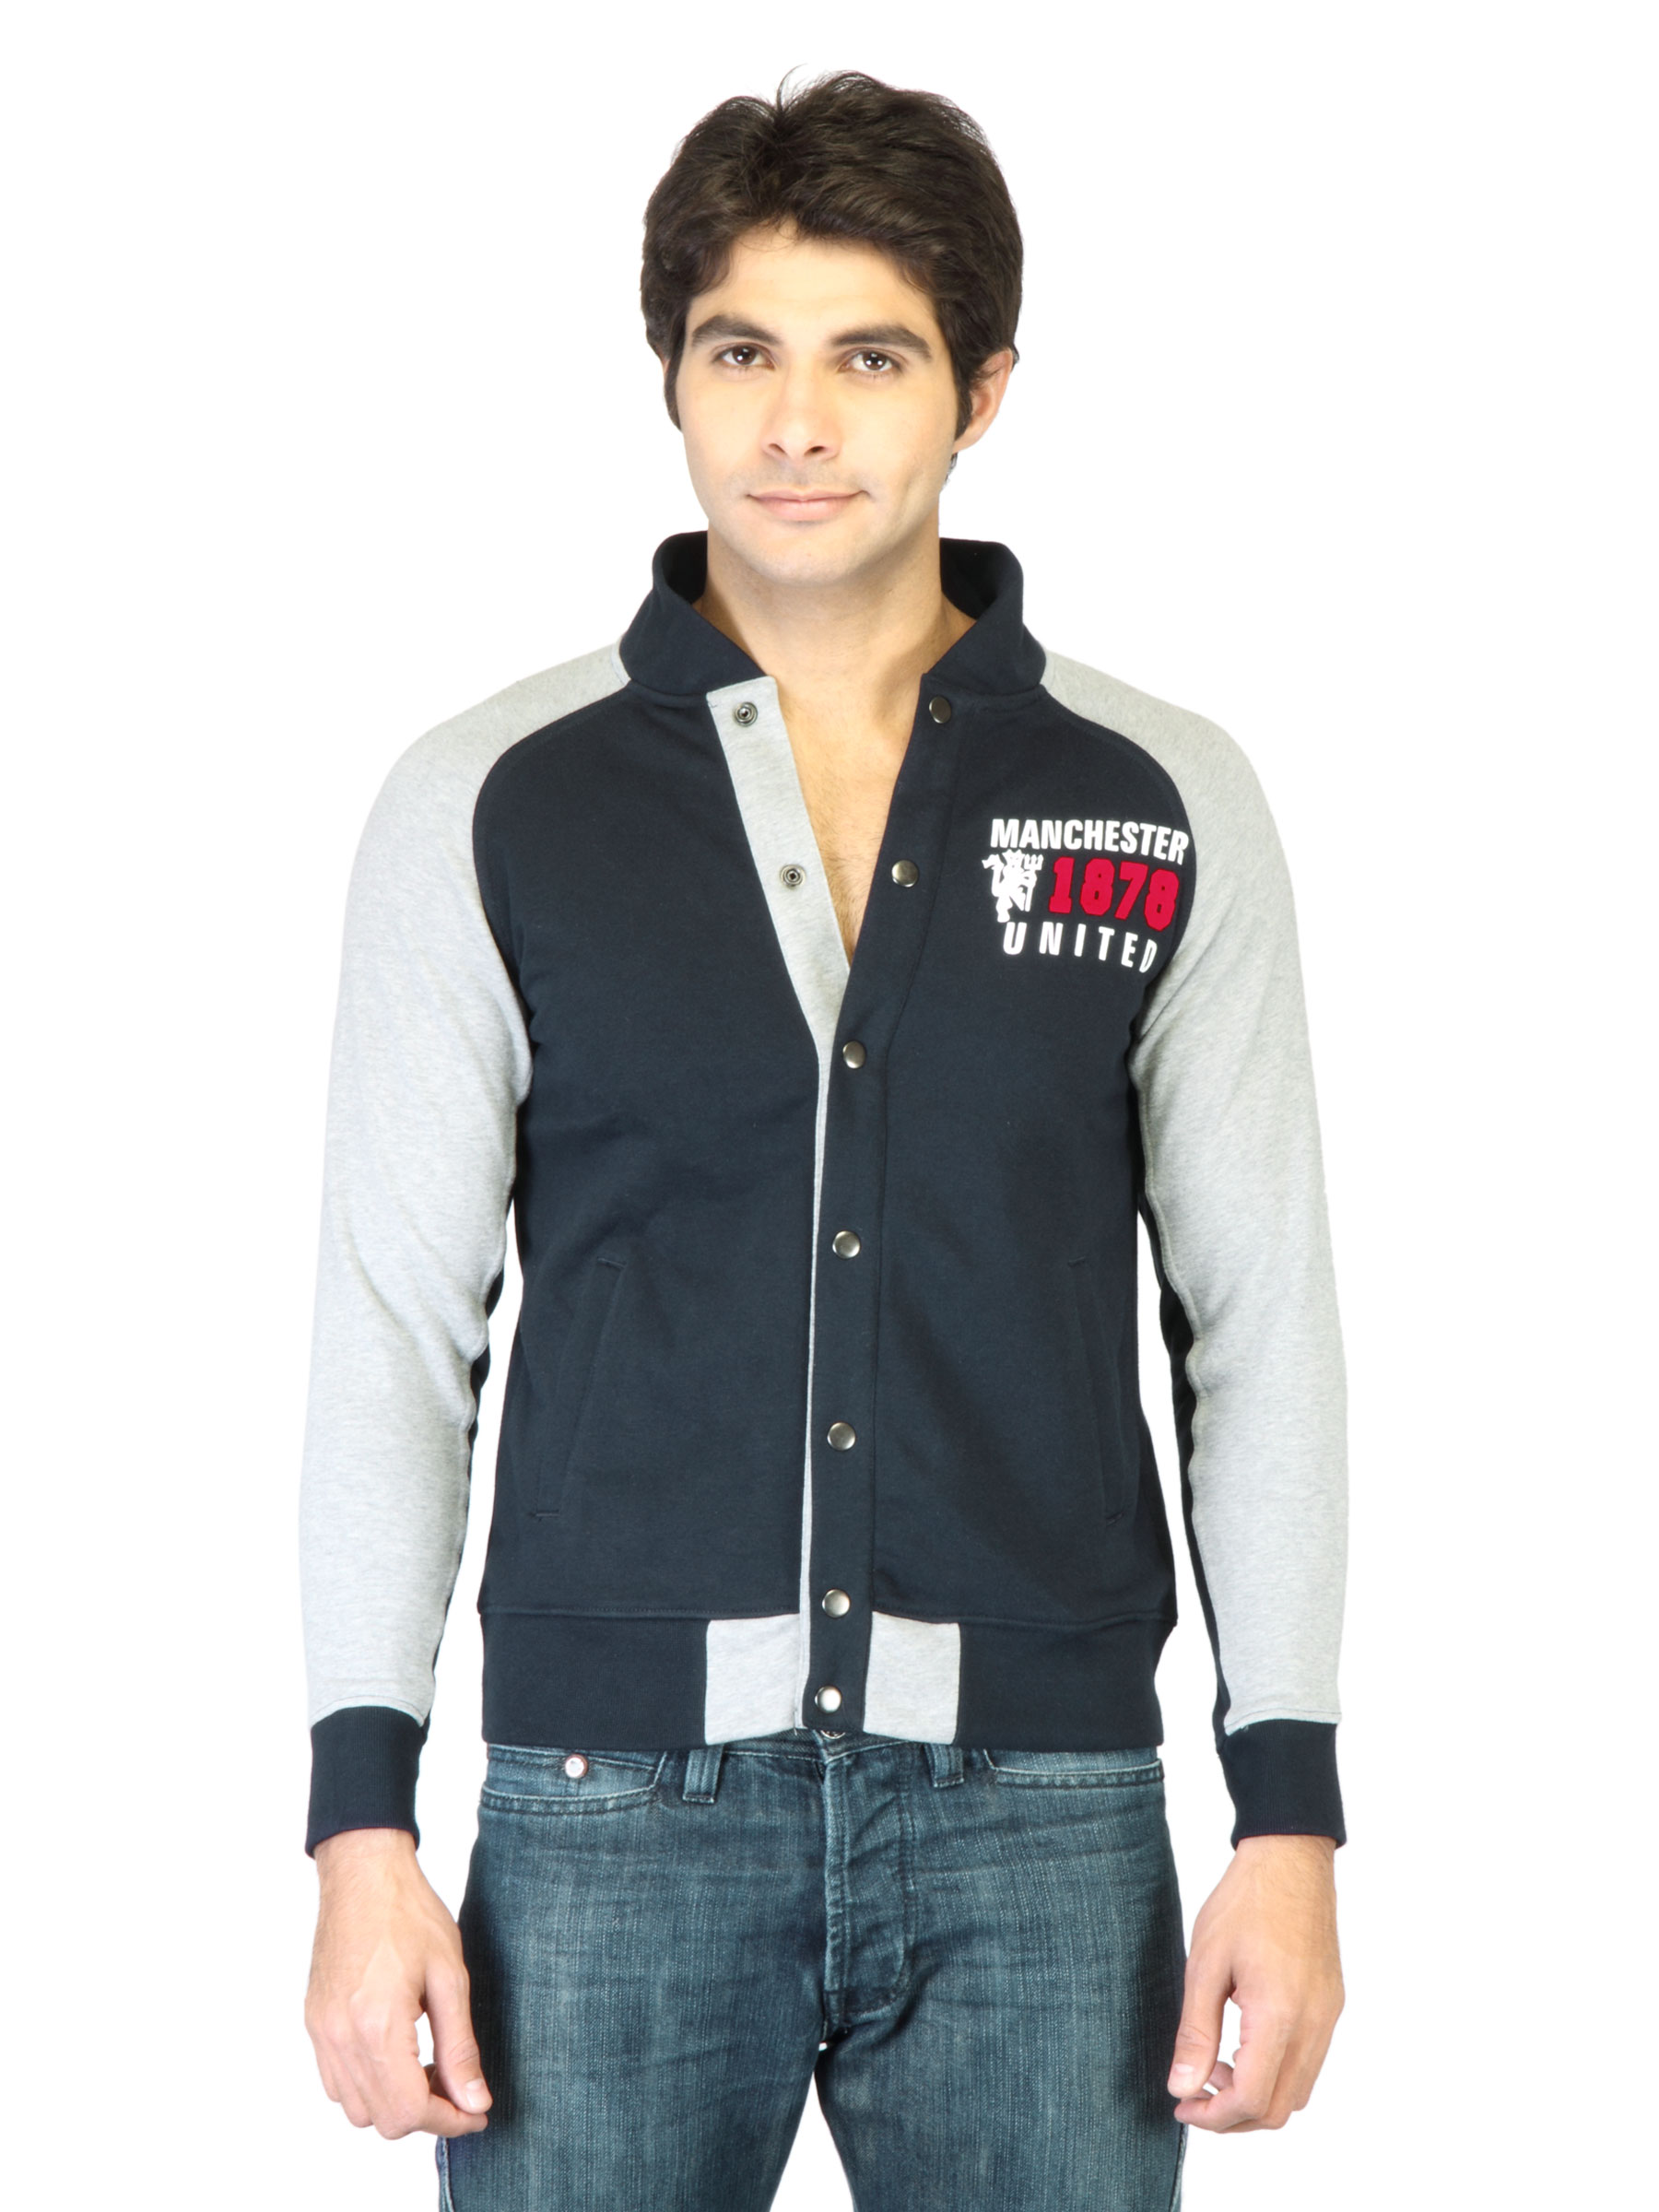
Manchester United Men Navy Blue Sweatshirt
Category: Apparel / Topwear / Sweatshirts
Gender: Men
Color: Navy Blue
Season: Fall 2011
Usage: Casual